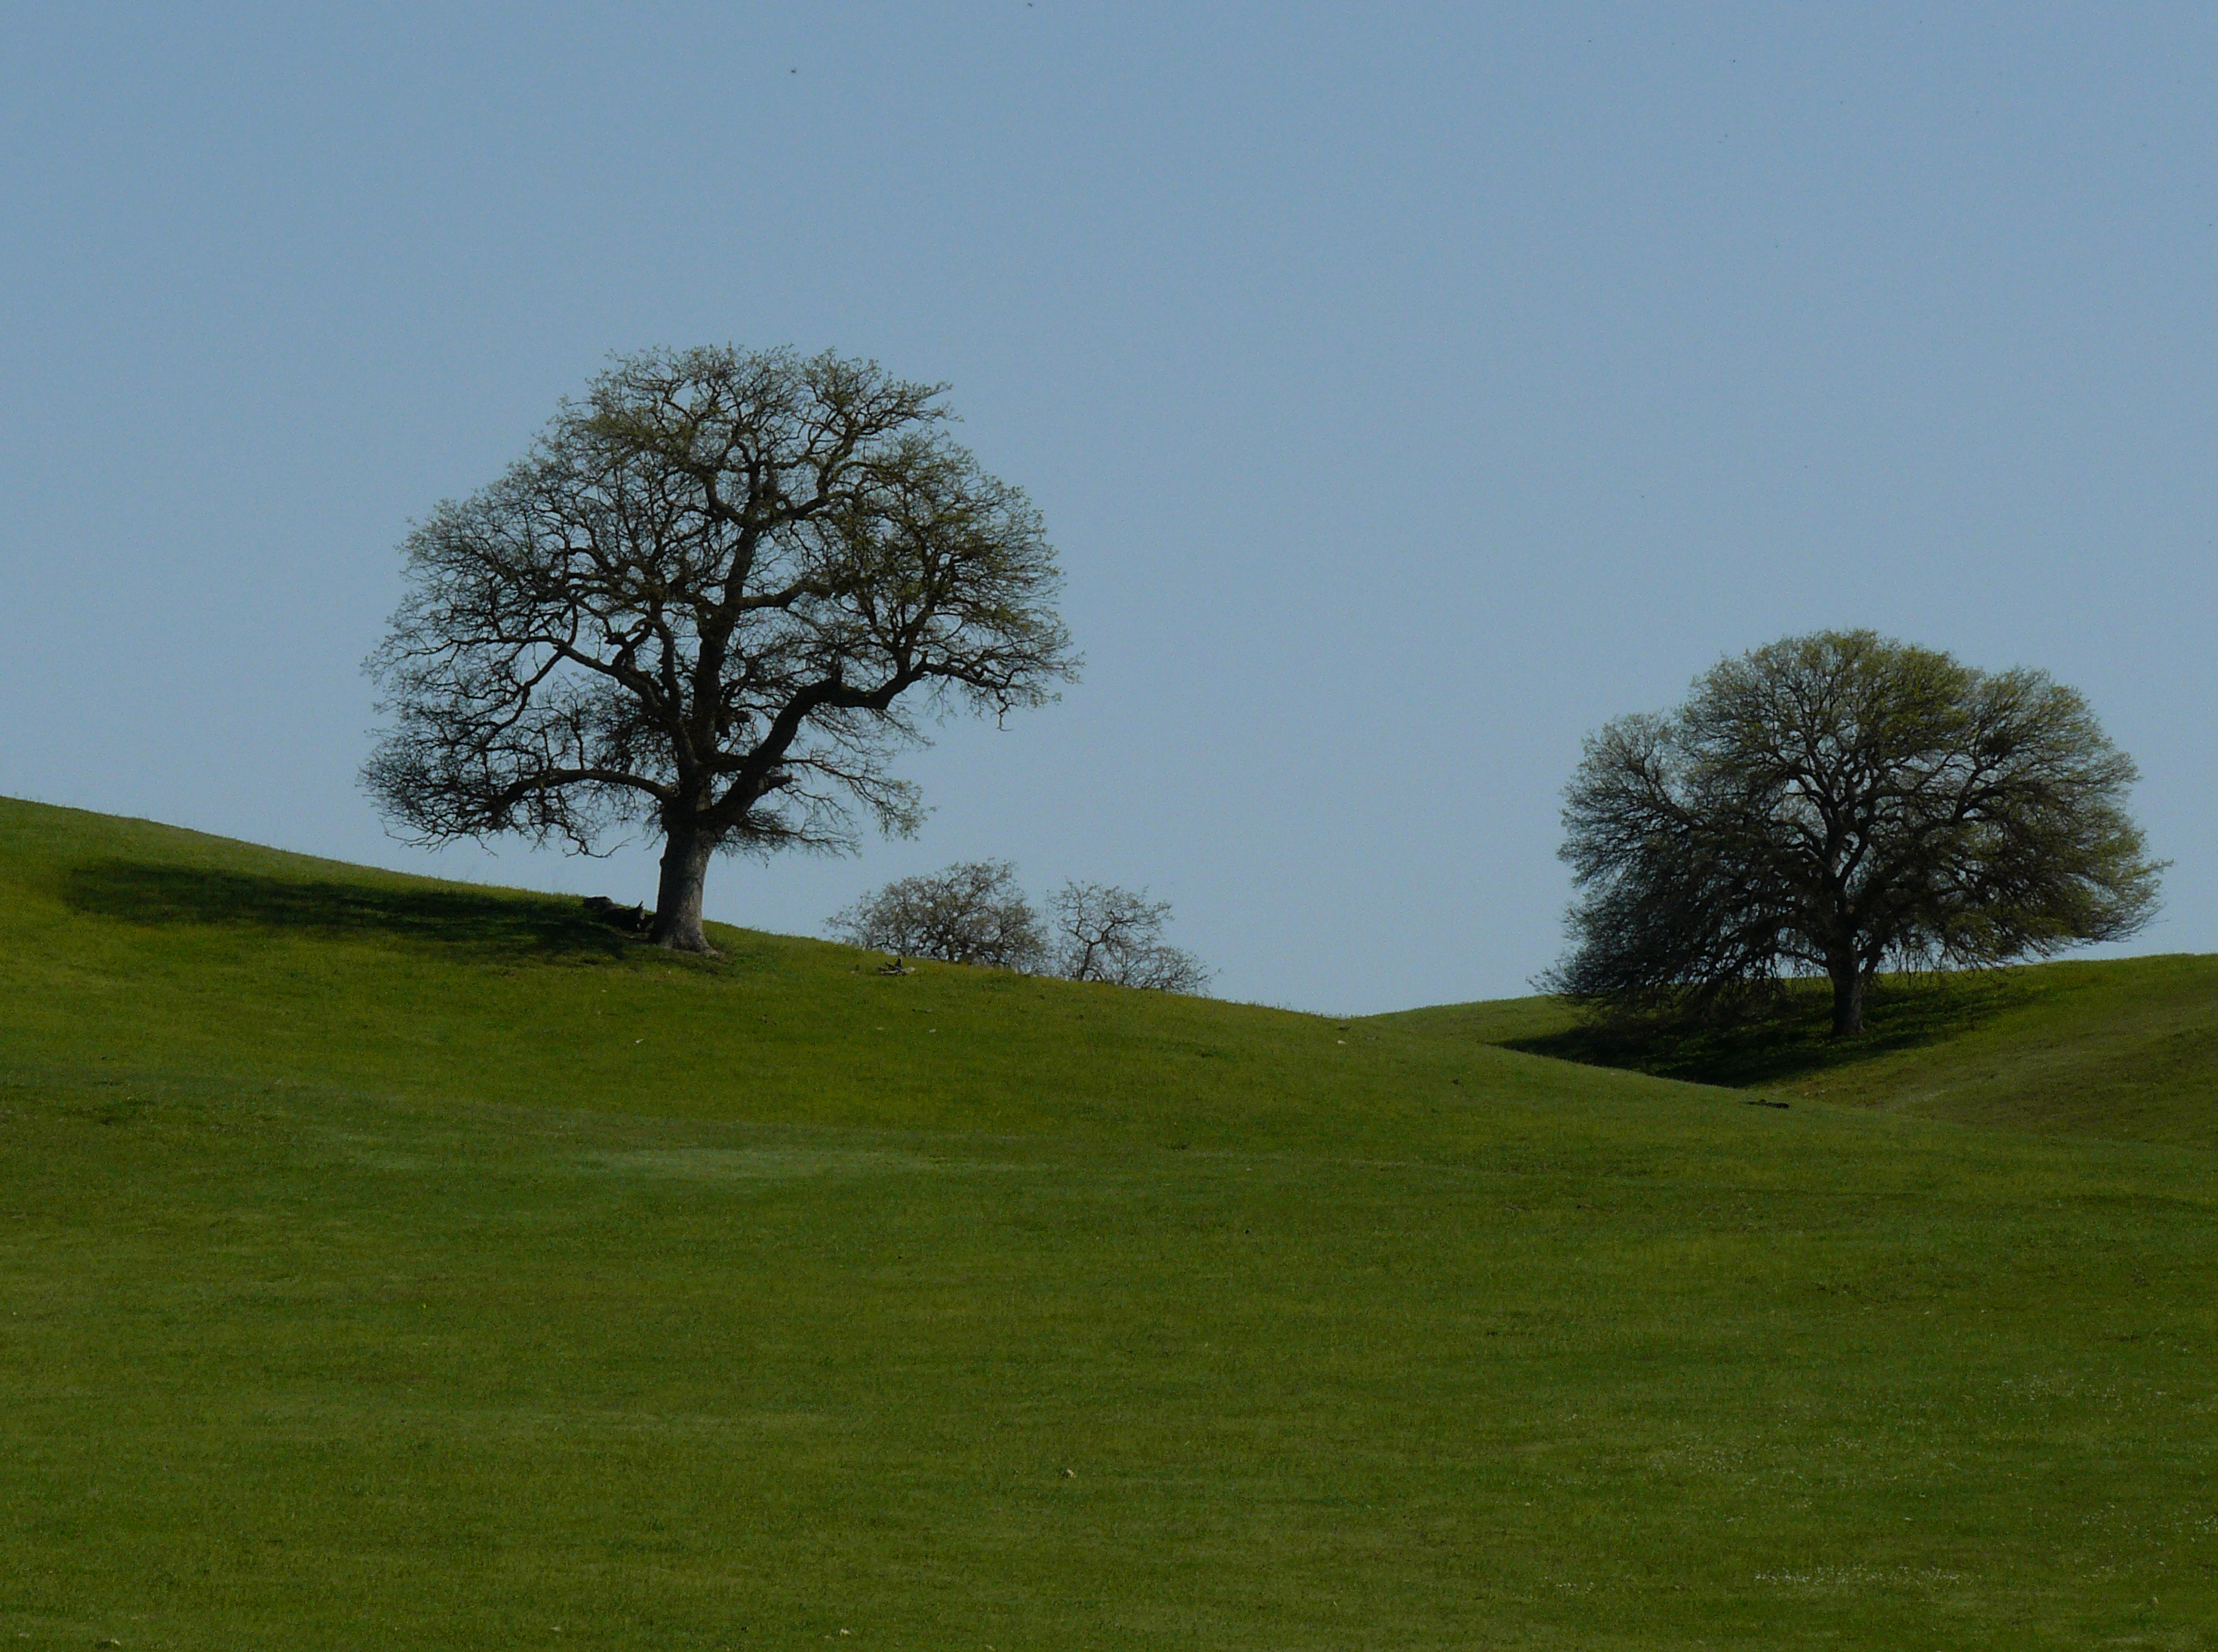
tree, grass, structure, plant, field, meadow, hill, spring, green, pasture, plain, golf, golf course, golf club, sports, grassland, wildflowers, californiawildflowers, springwildflowers, californiastateflower, rural area, woody plant, sport venue